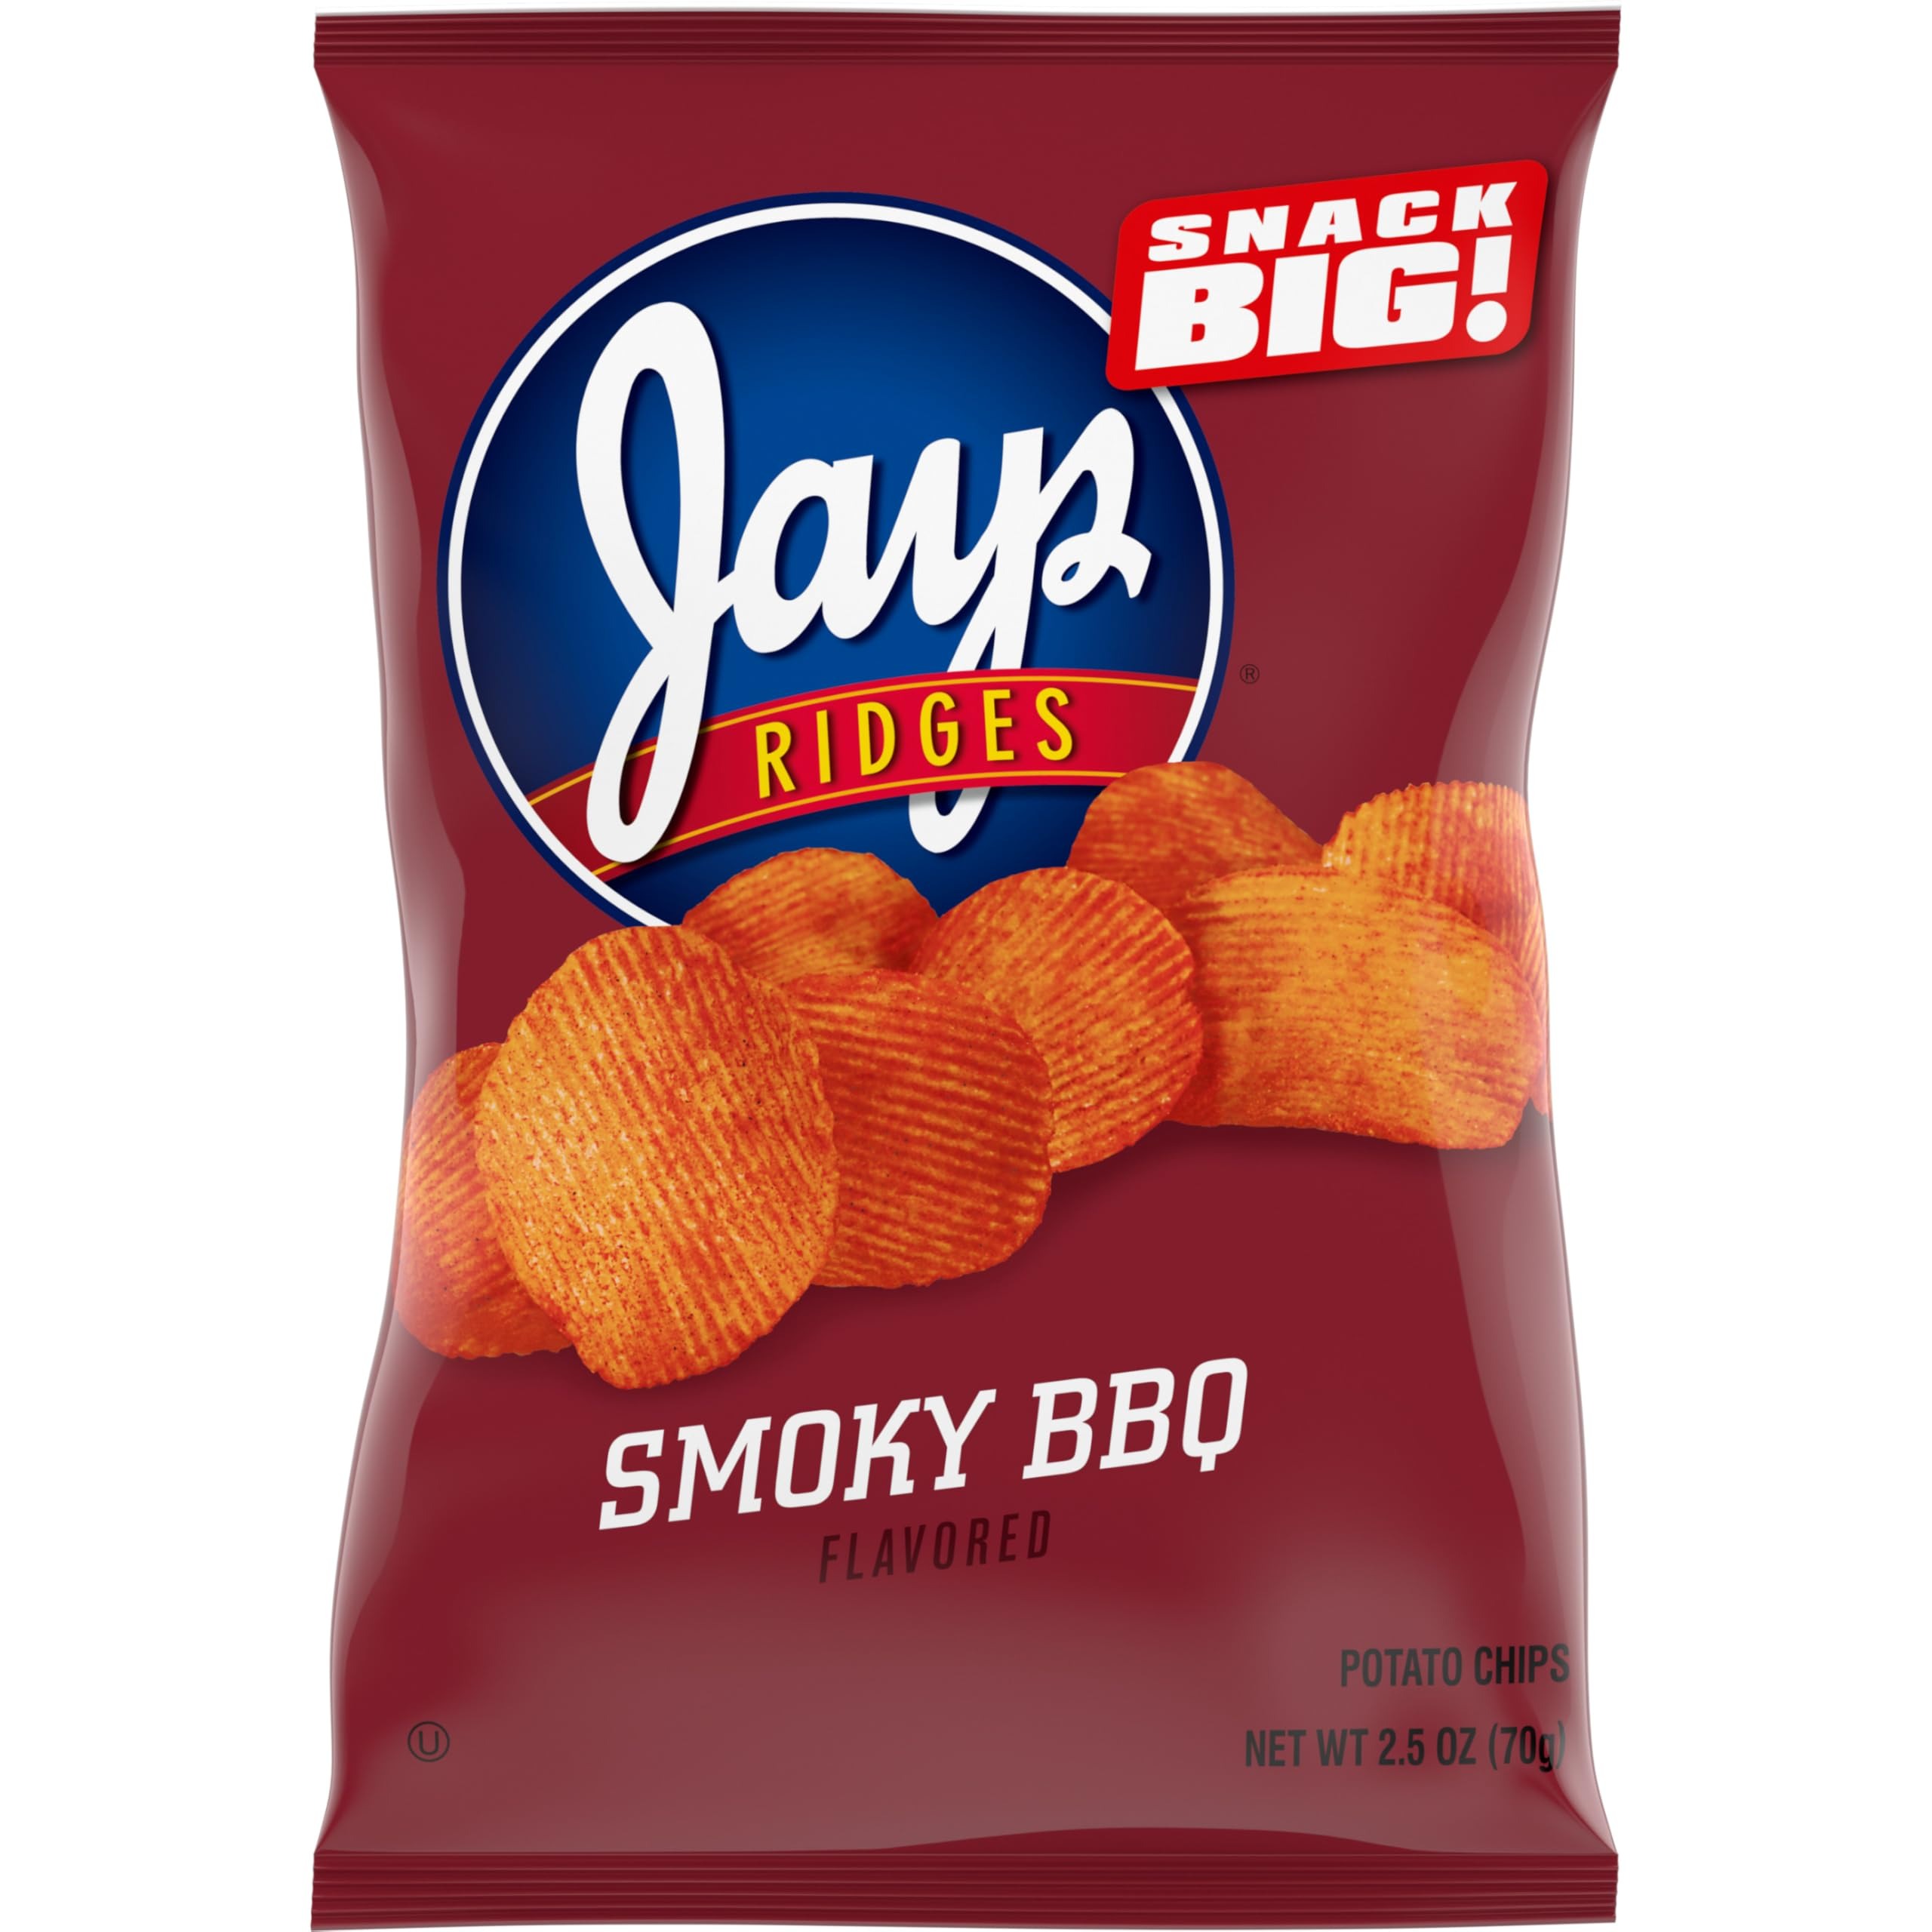
Item Name: Jays Ridges Potato Chips, Smoky BBQ, 2.5 Oz Bag
Bullet Point 1: The ultimate BBQ flavored potato chip
Bullet Point 2: Ridged, wavy cut potato chips serve up an extra depth of flavor
Bullet Point 3: Delicious BBQ chips make a great addition to any lunch or road trip
Bullet Point 4: Jays potato chips have been a family favorite since 1927
Bullet Point 5: 2.5 ounce small bag of jays chips is perfect for snacking on-the-go
Value: 2.5
Unit: oz

Price: 1.44